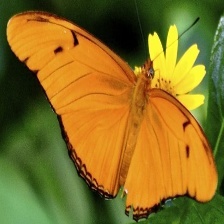
Species: JULIA